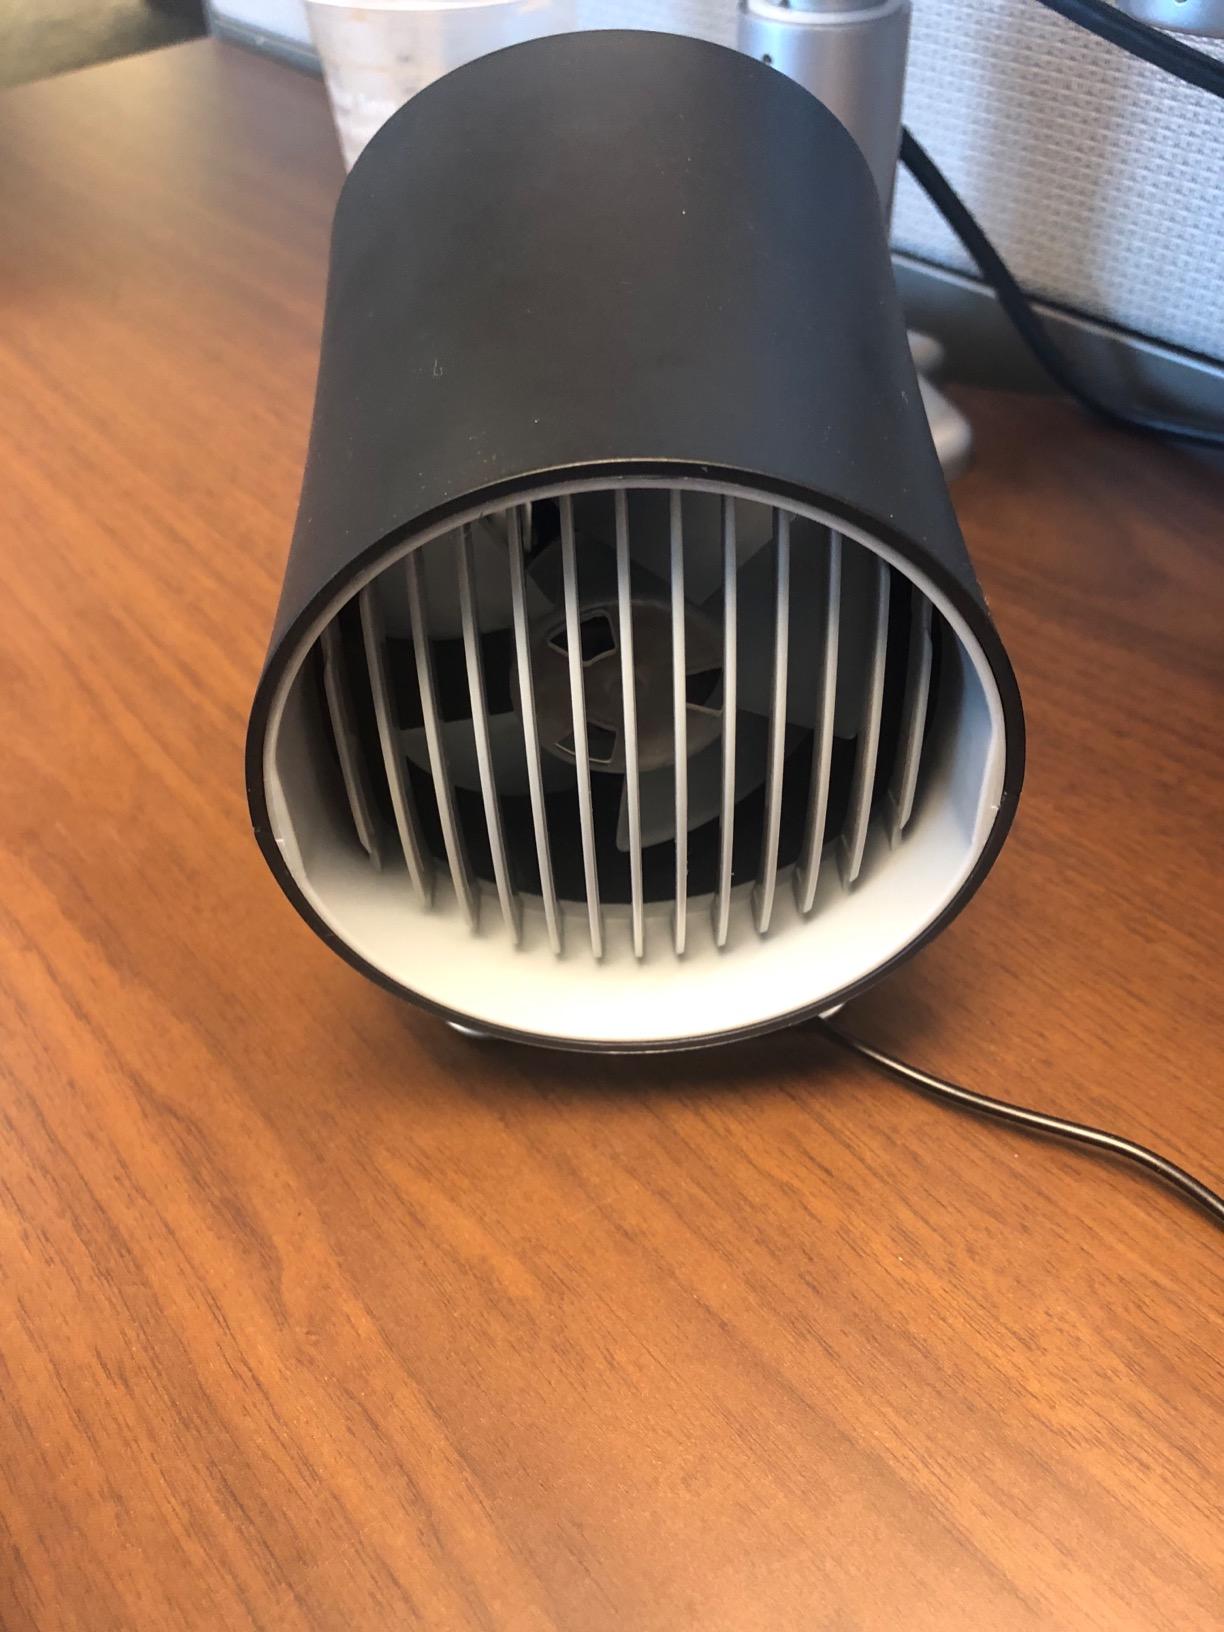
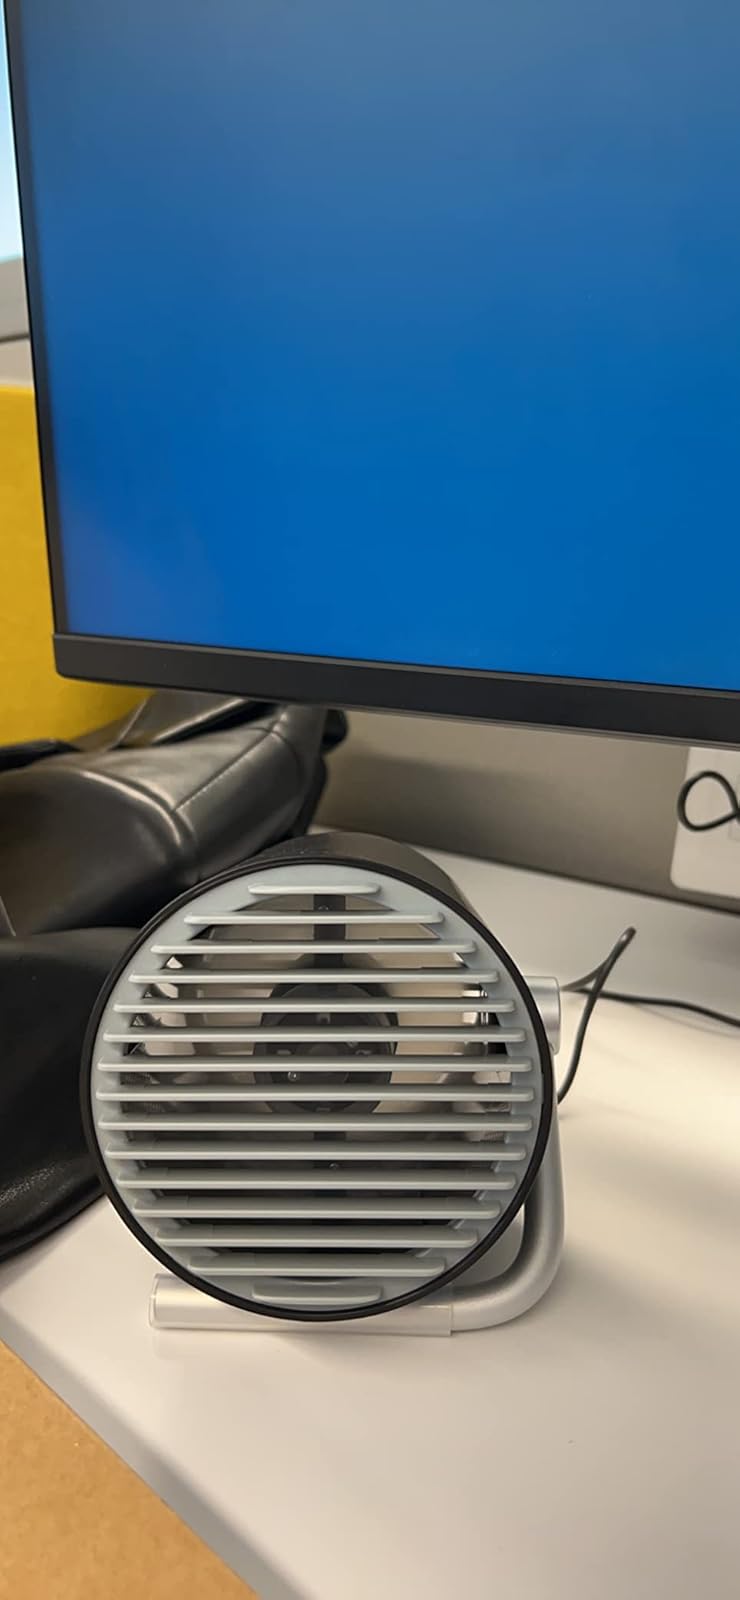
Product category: fan
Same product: no